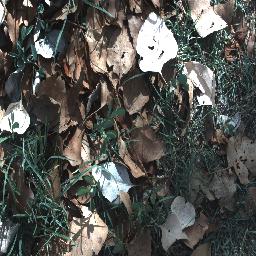
Label: negative